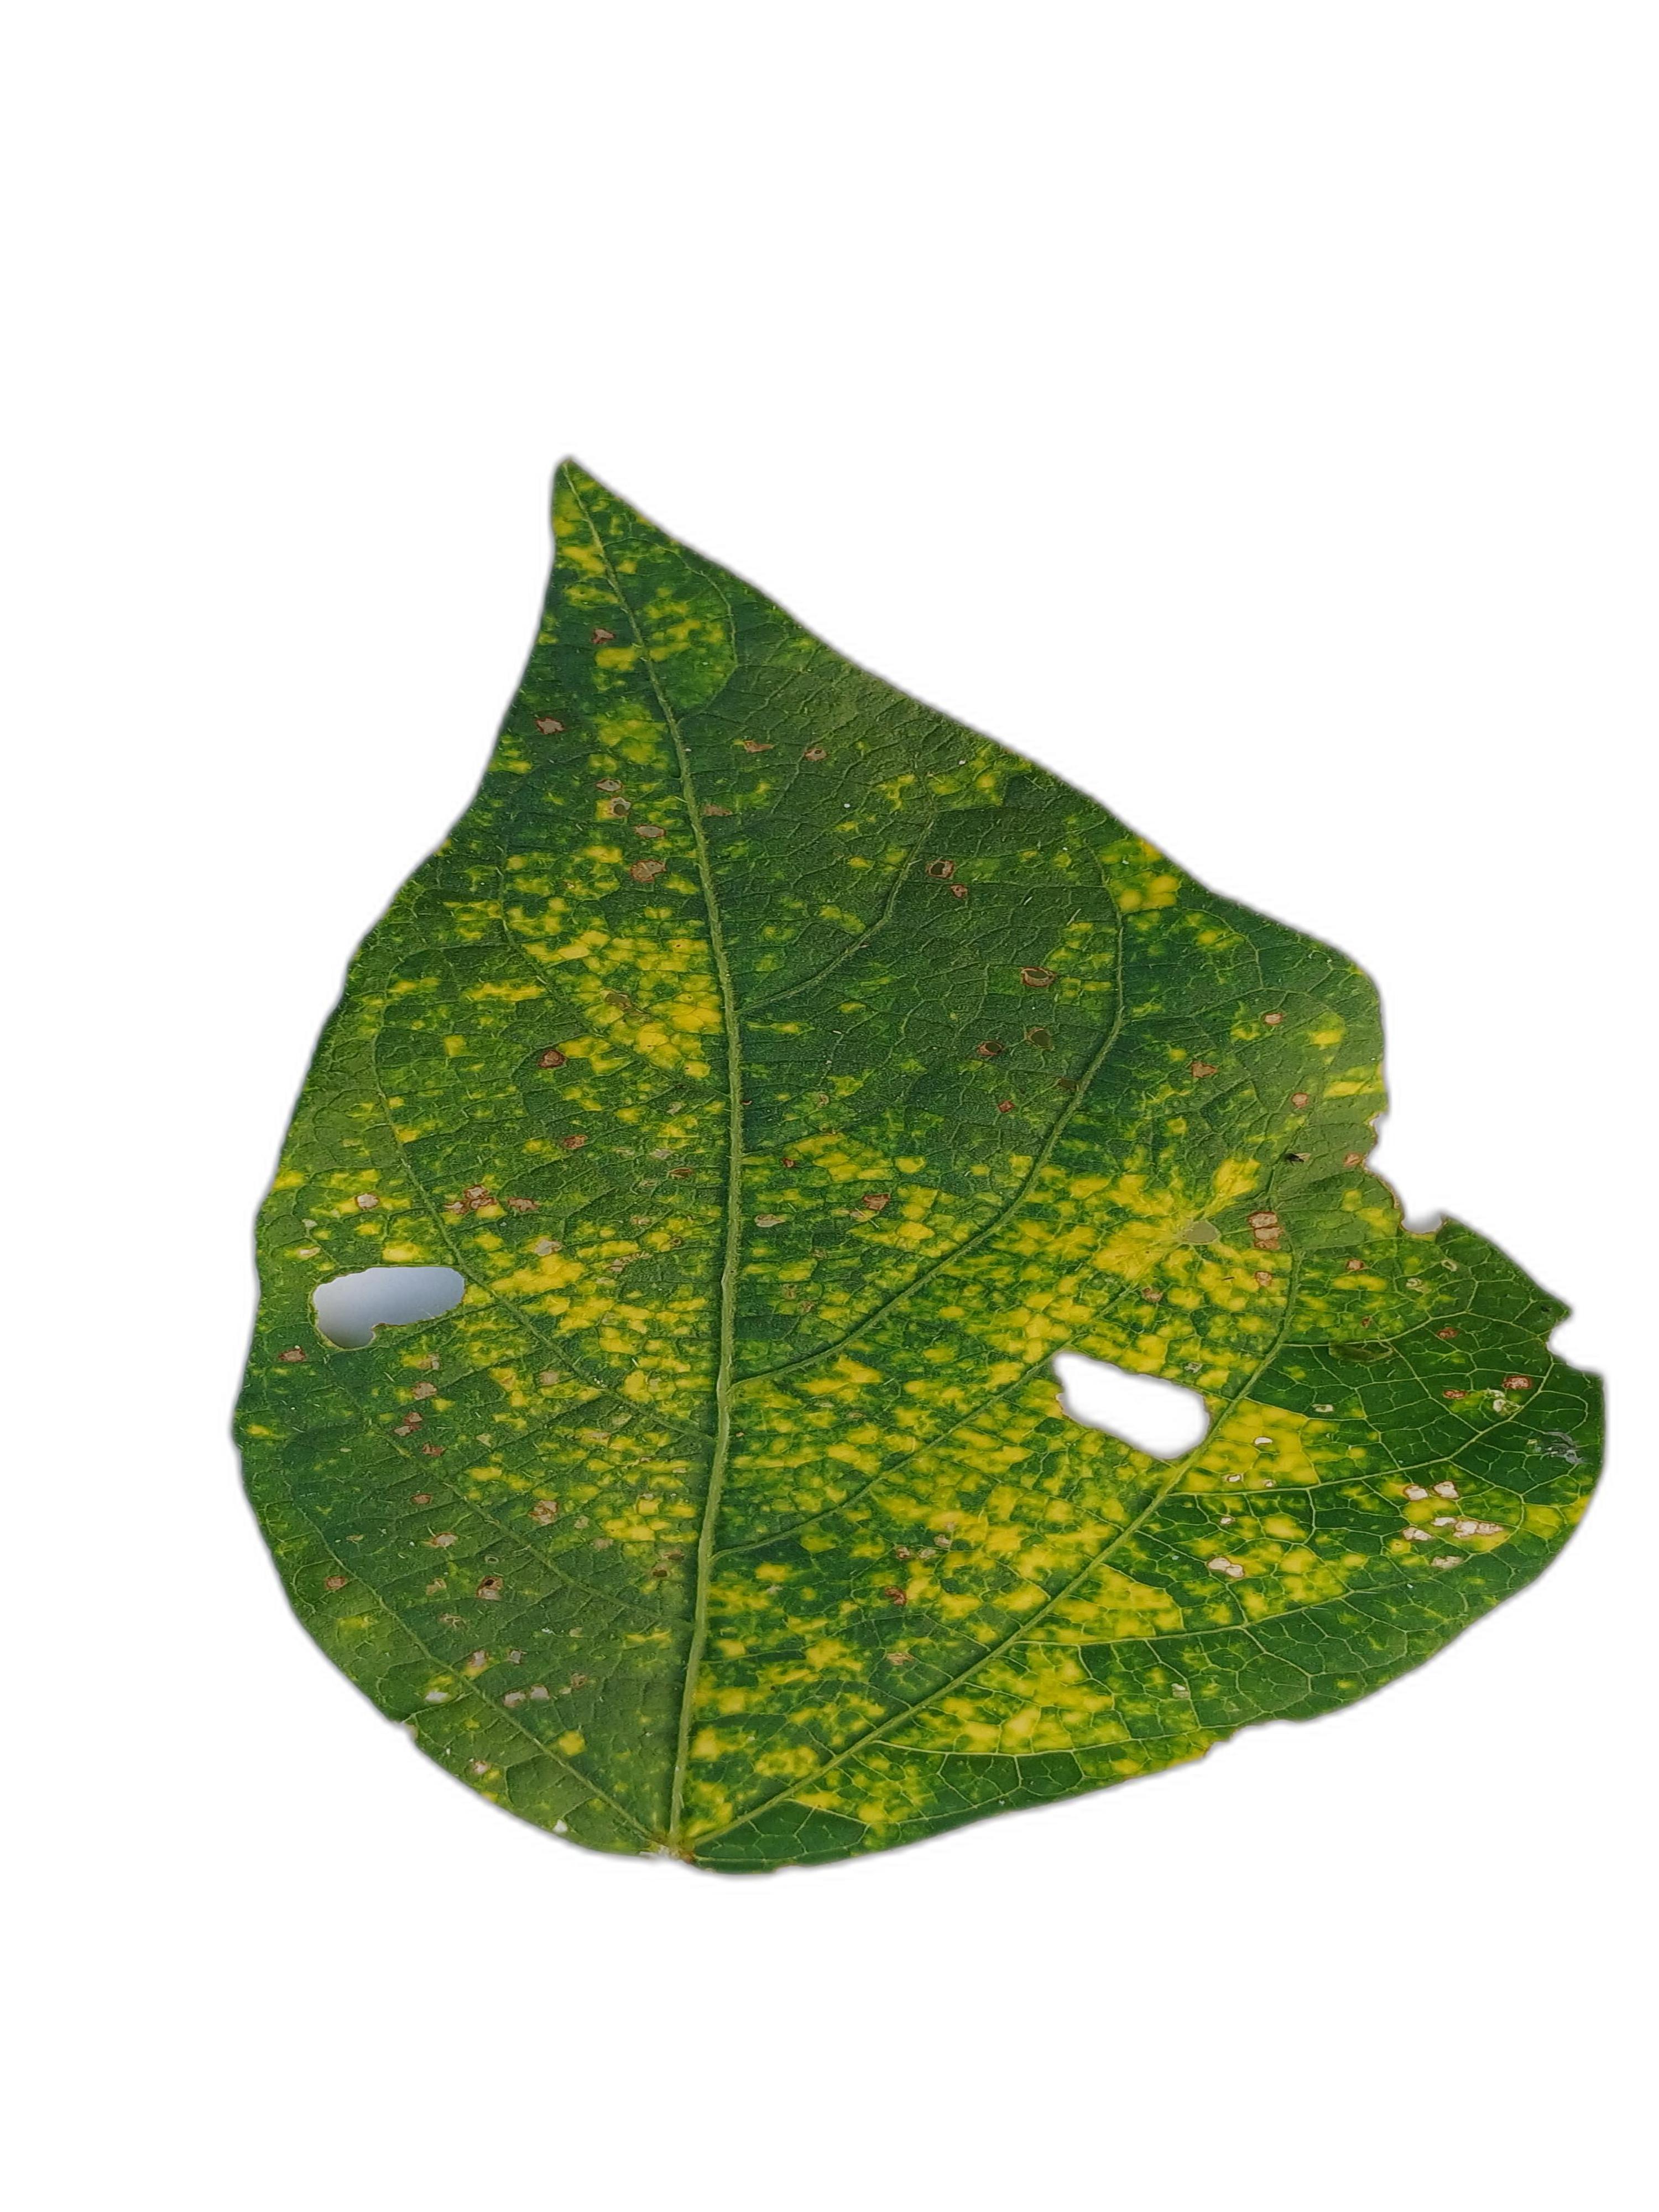
Label: Yellow Mosaic